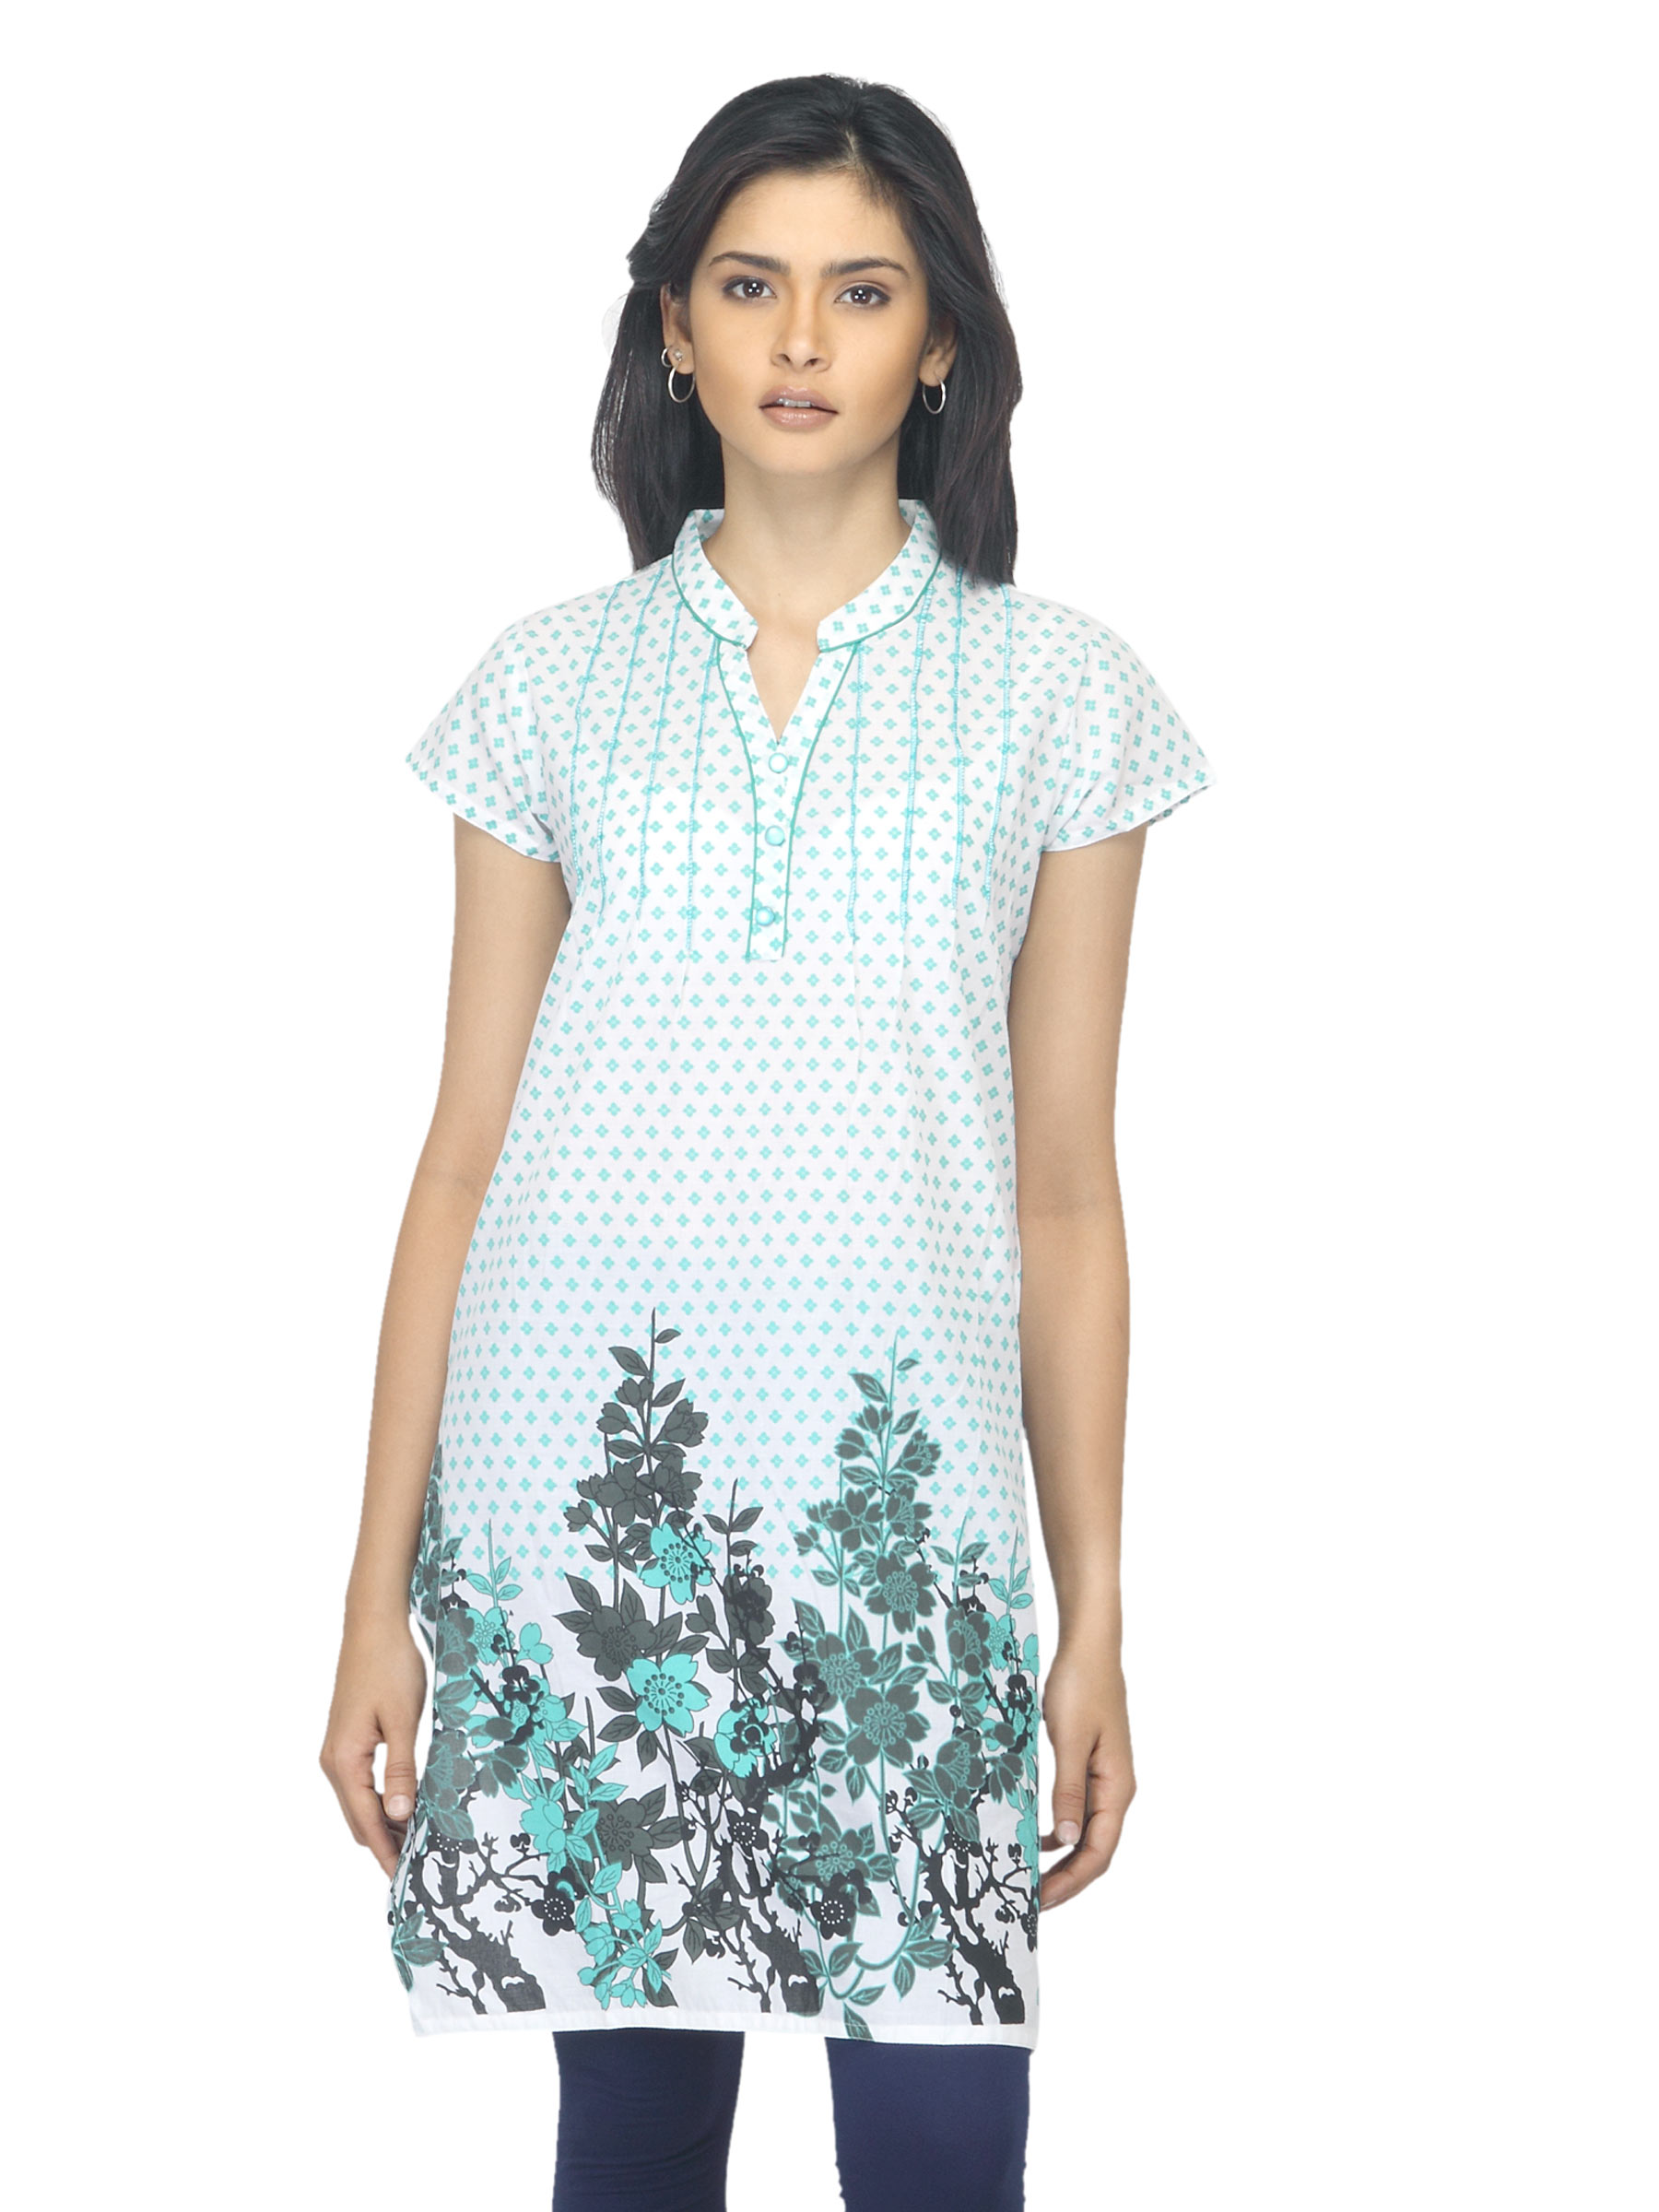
Mumbai Slang Women Printed Turquoise Blue Kurta
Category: Apparel / Topwear / Kurtas
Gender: Women
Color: Turquoise Blue
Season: Summer 2012
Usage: Ethnic